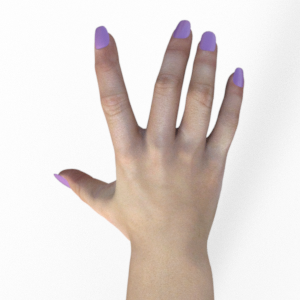
Label: paper